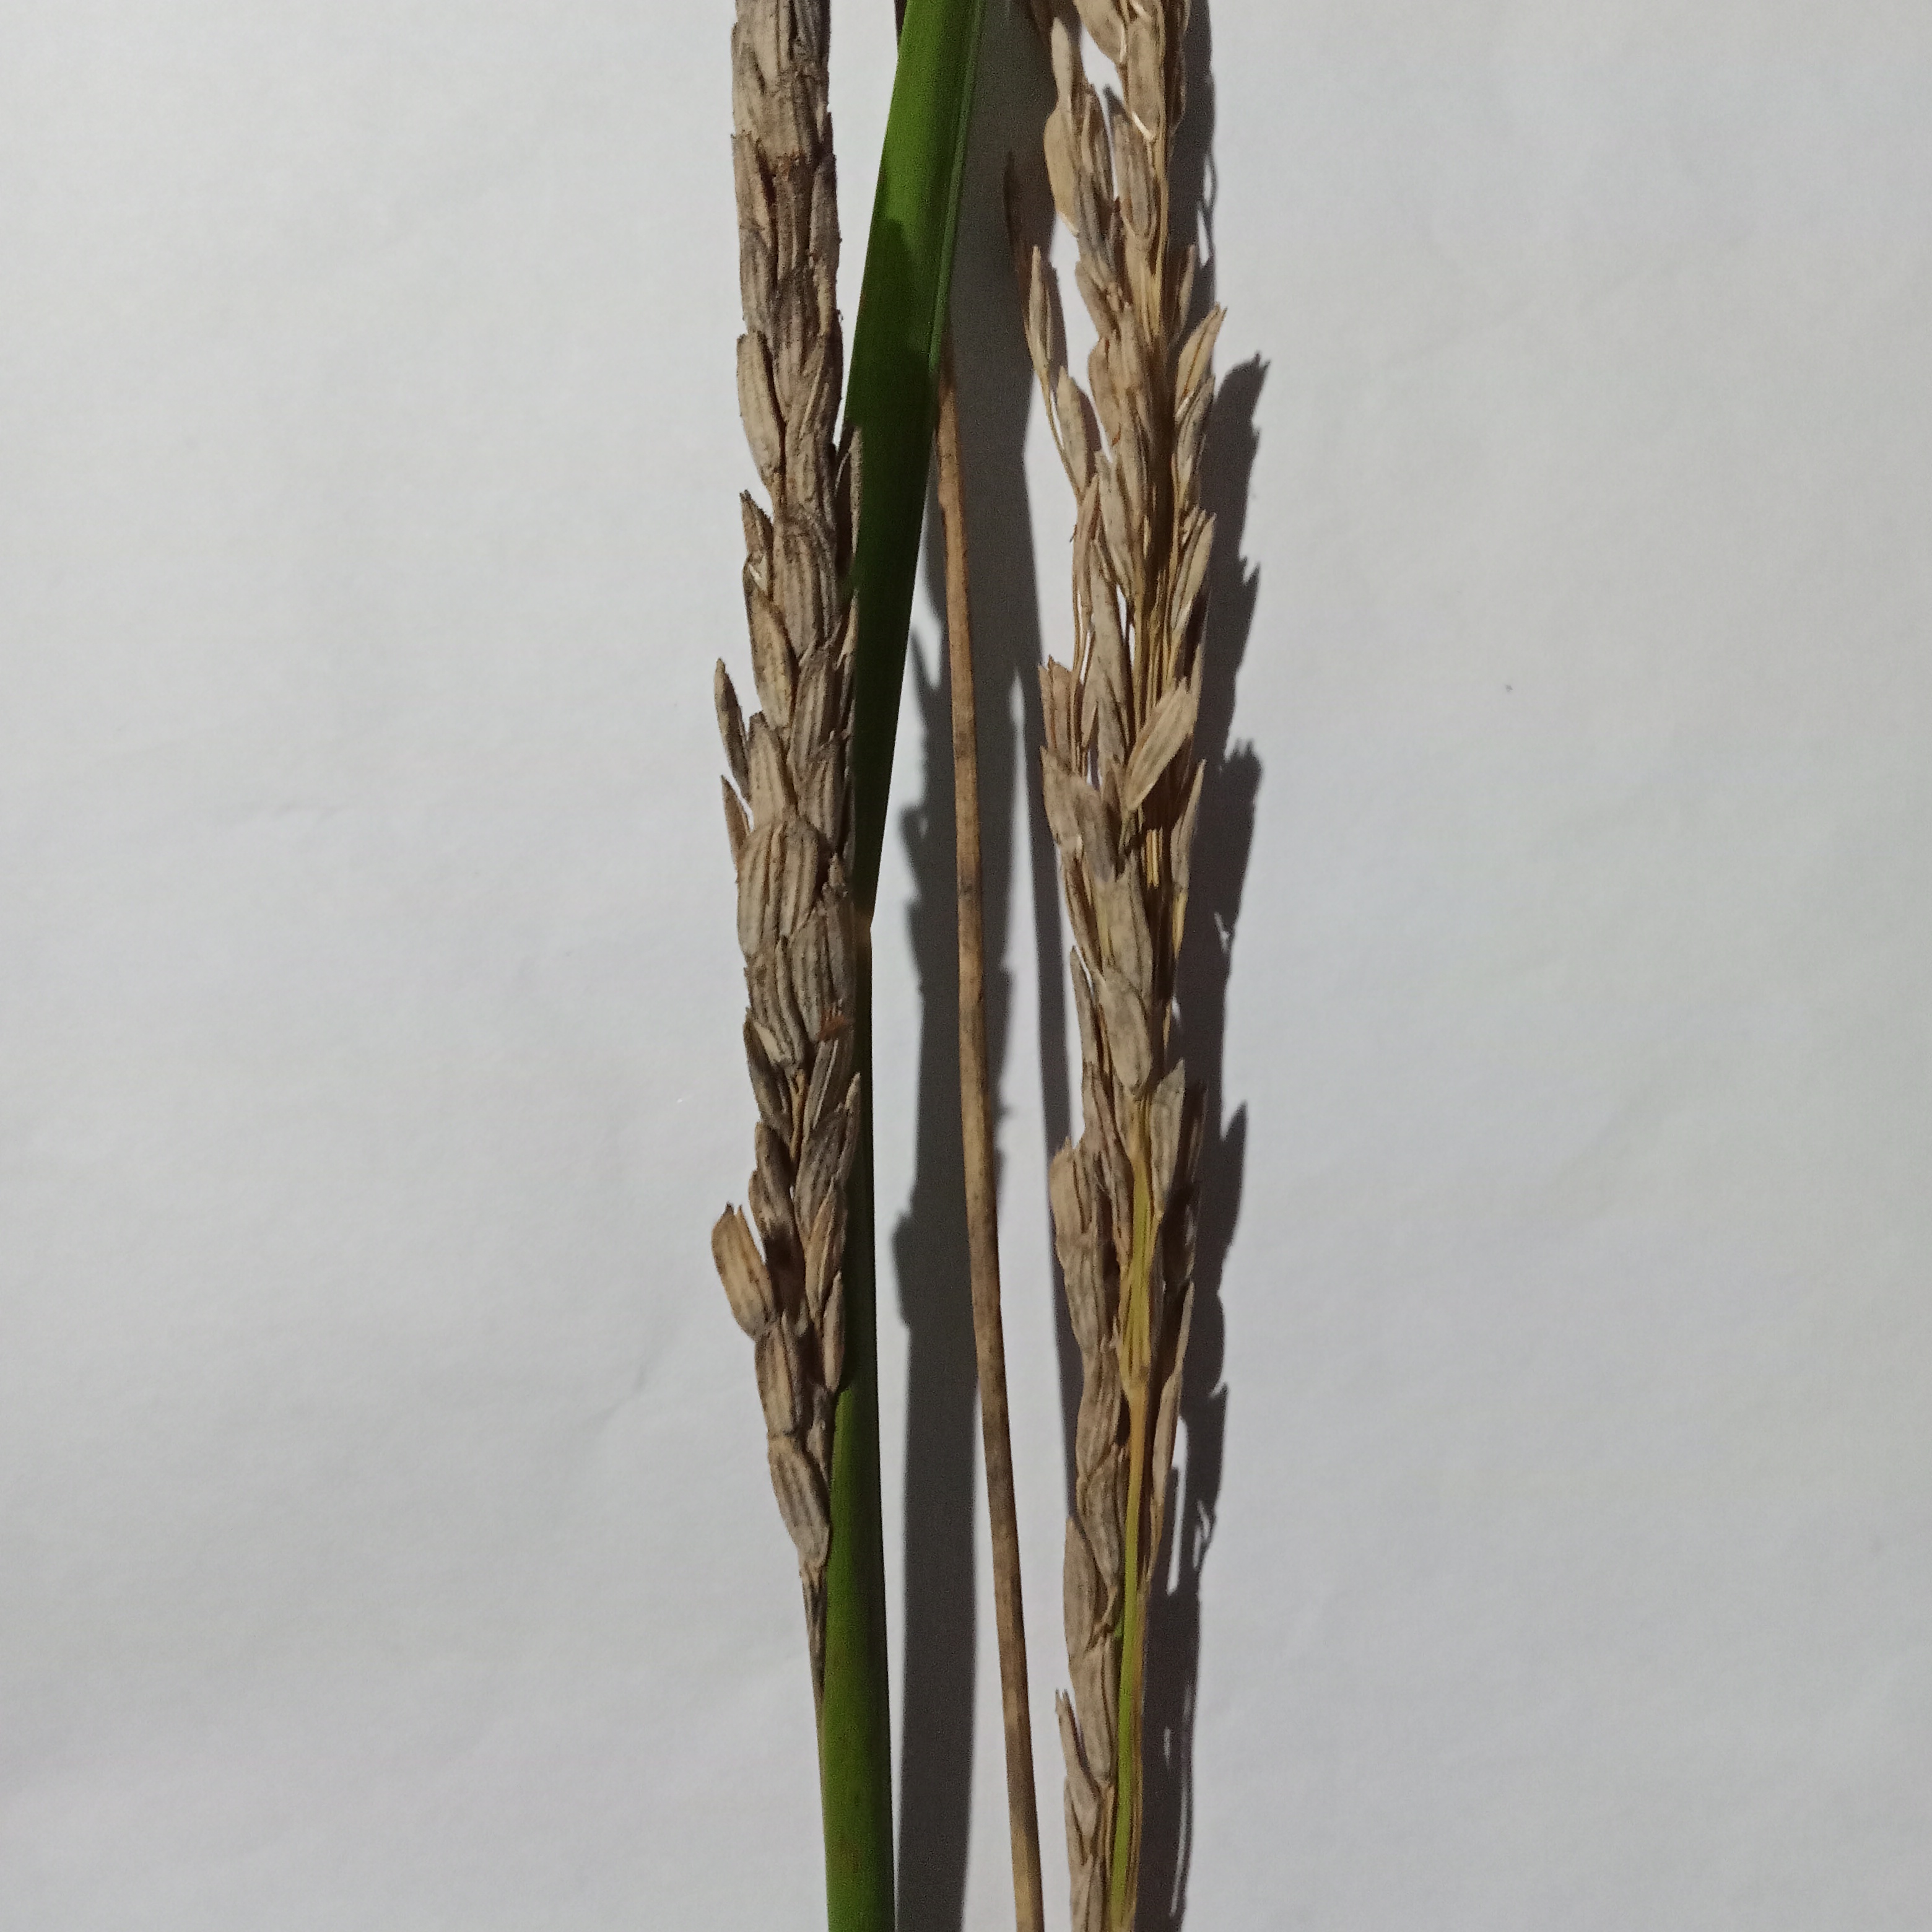
Nhãn: Bệnh Đạo ôn lá và cổ bông (Rice leaf and neck blast)